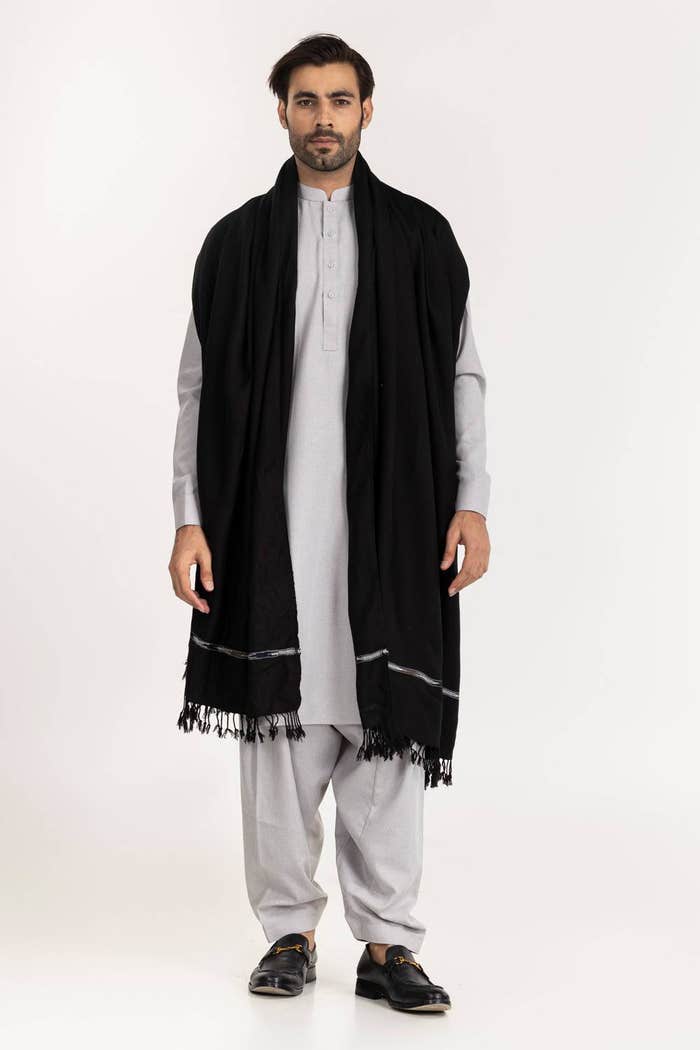
black khan shawl